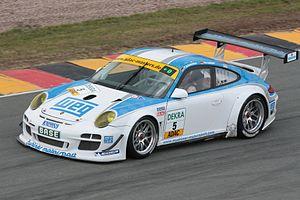
Mühlner Motorsport, est une écurie belge de sport automobile basée à Francorchamps à proximité du Circuit de Spa-Francorchamps et fondée par Bernhard Mühlner. Elle participe ou a participé au Championnat VLN, à l'ADAC GT Masters et au Championnat du monde FIA GT1.
Frank Schmickler, né le 10 juin 1965 à Cologne, est un pilote automobile allemand de compétitions sur circuits pour voitures de Tourisme, monoplaces et voitures de Grand Tourisme.